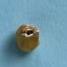
Maize quality: Bad